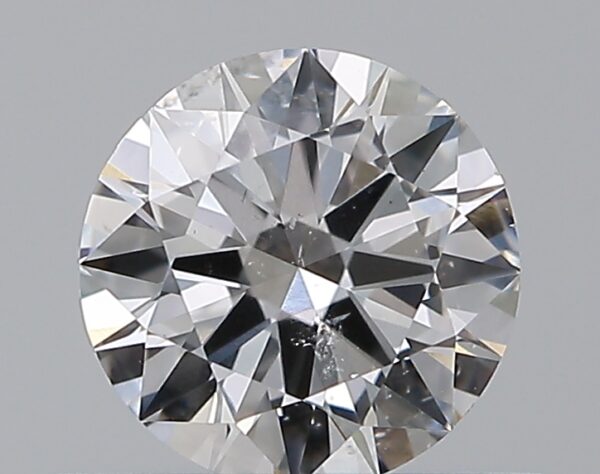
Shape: round
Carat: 0.5
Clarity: SI1
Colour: D
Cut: EX
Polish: EX
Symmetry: EX
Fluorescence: F
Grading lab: GIA
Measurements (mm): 5.16 x 5.18 x 3.06